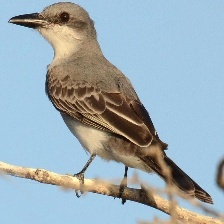
Species: GRAY KINGBIRD
Scientific name: TYRANNUS DOMINICENSIS